Shadow (2013 film)

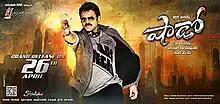
Theatrical release poster

Shadow is a 2013 Indian Telugu language action thriller film directed by Meher Ramesh and produced by Paruchuri Kireeti on United Movies banner. The film stars Venkatesh, Srikanth, Taapsee, and Nyra Banerjee. The music was composed by S. Thaman with cinematography by Prasad Murella and editing by Marthand K. Venkatesh.